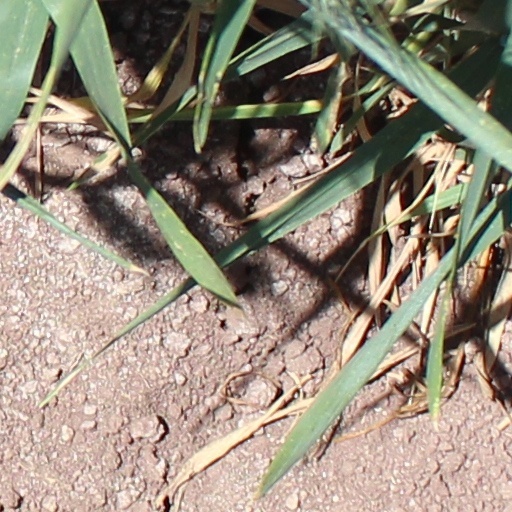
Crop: wheat